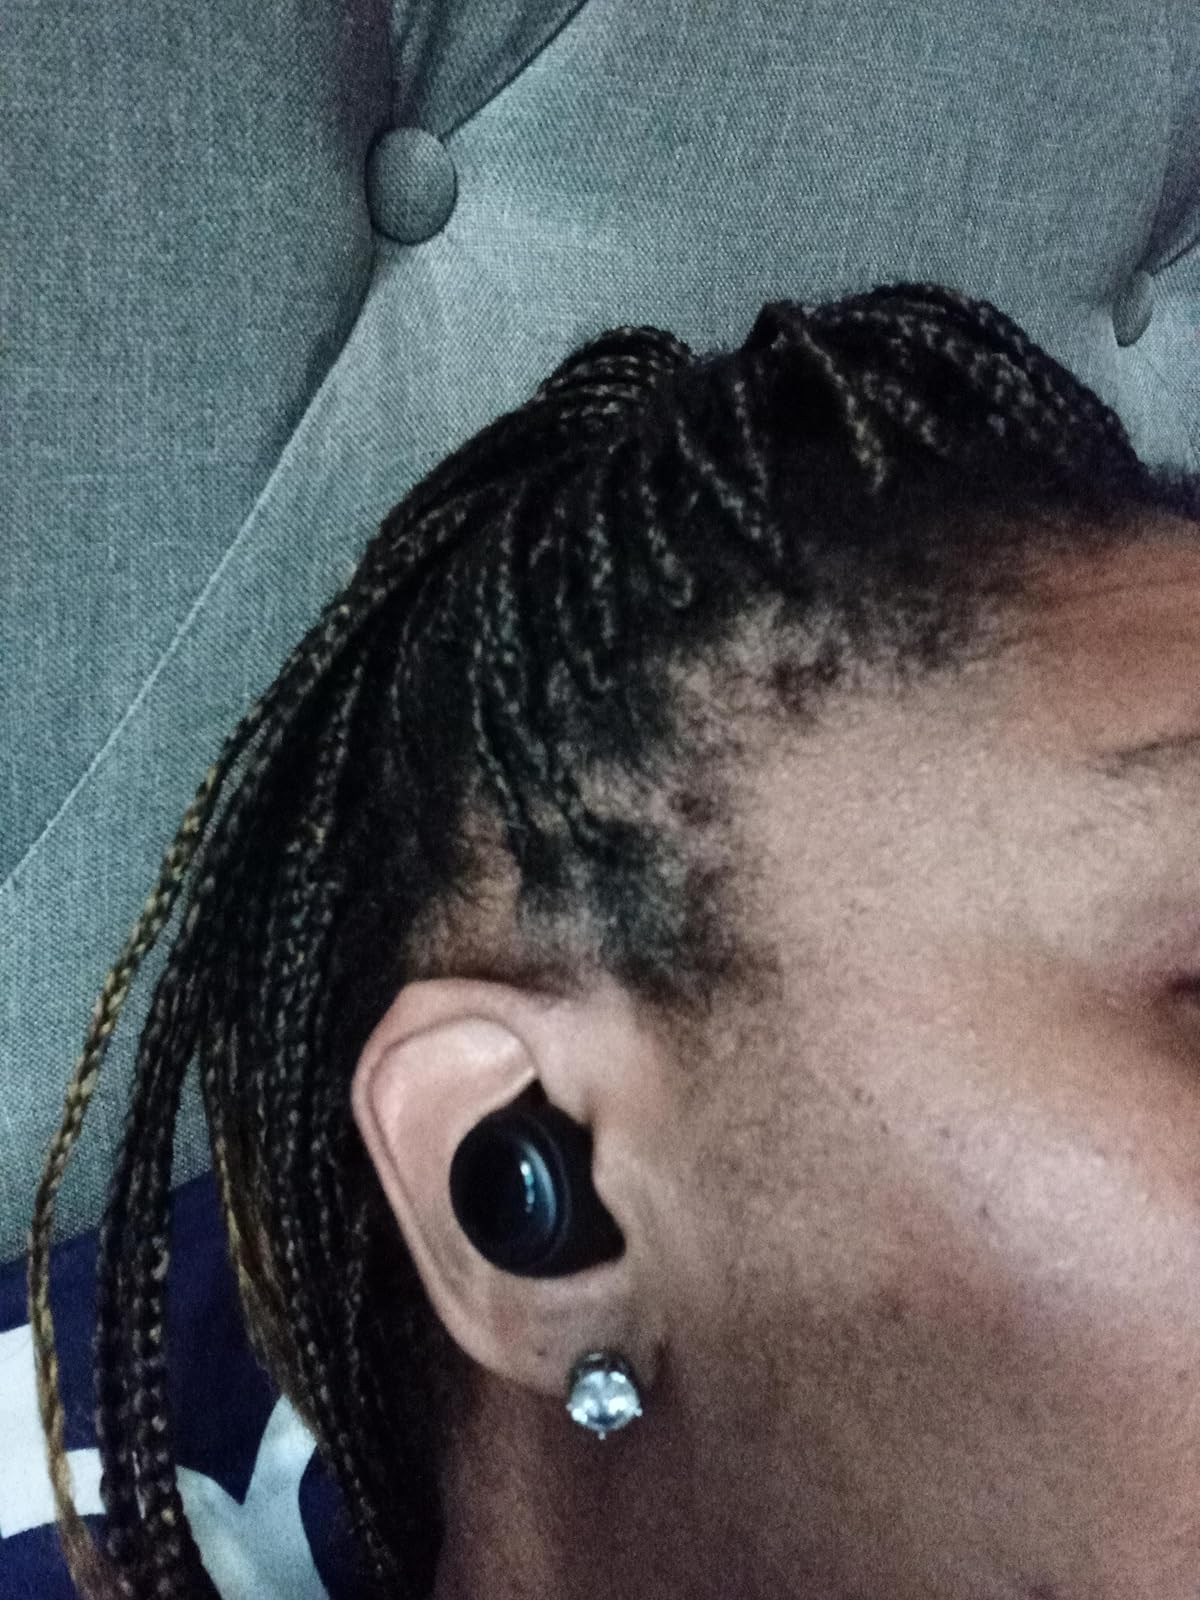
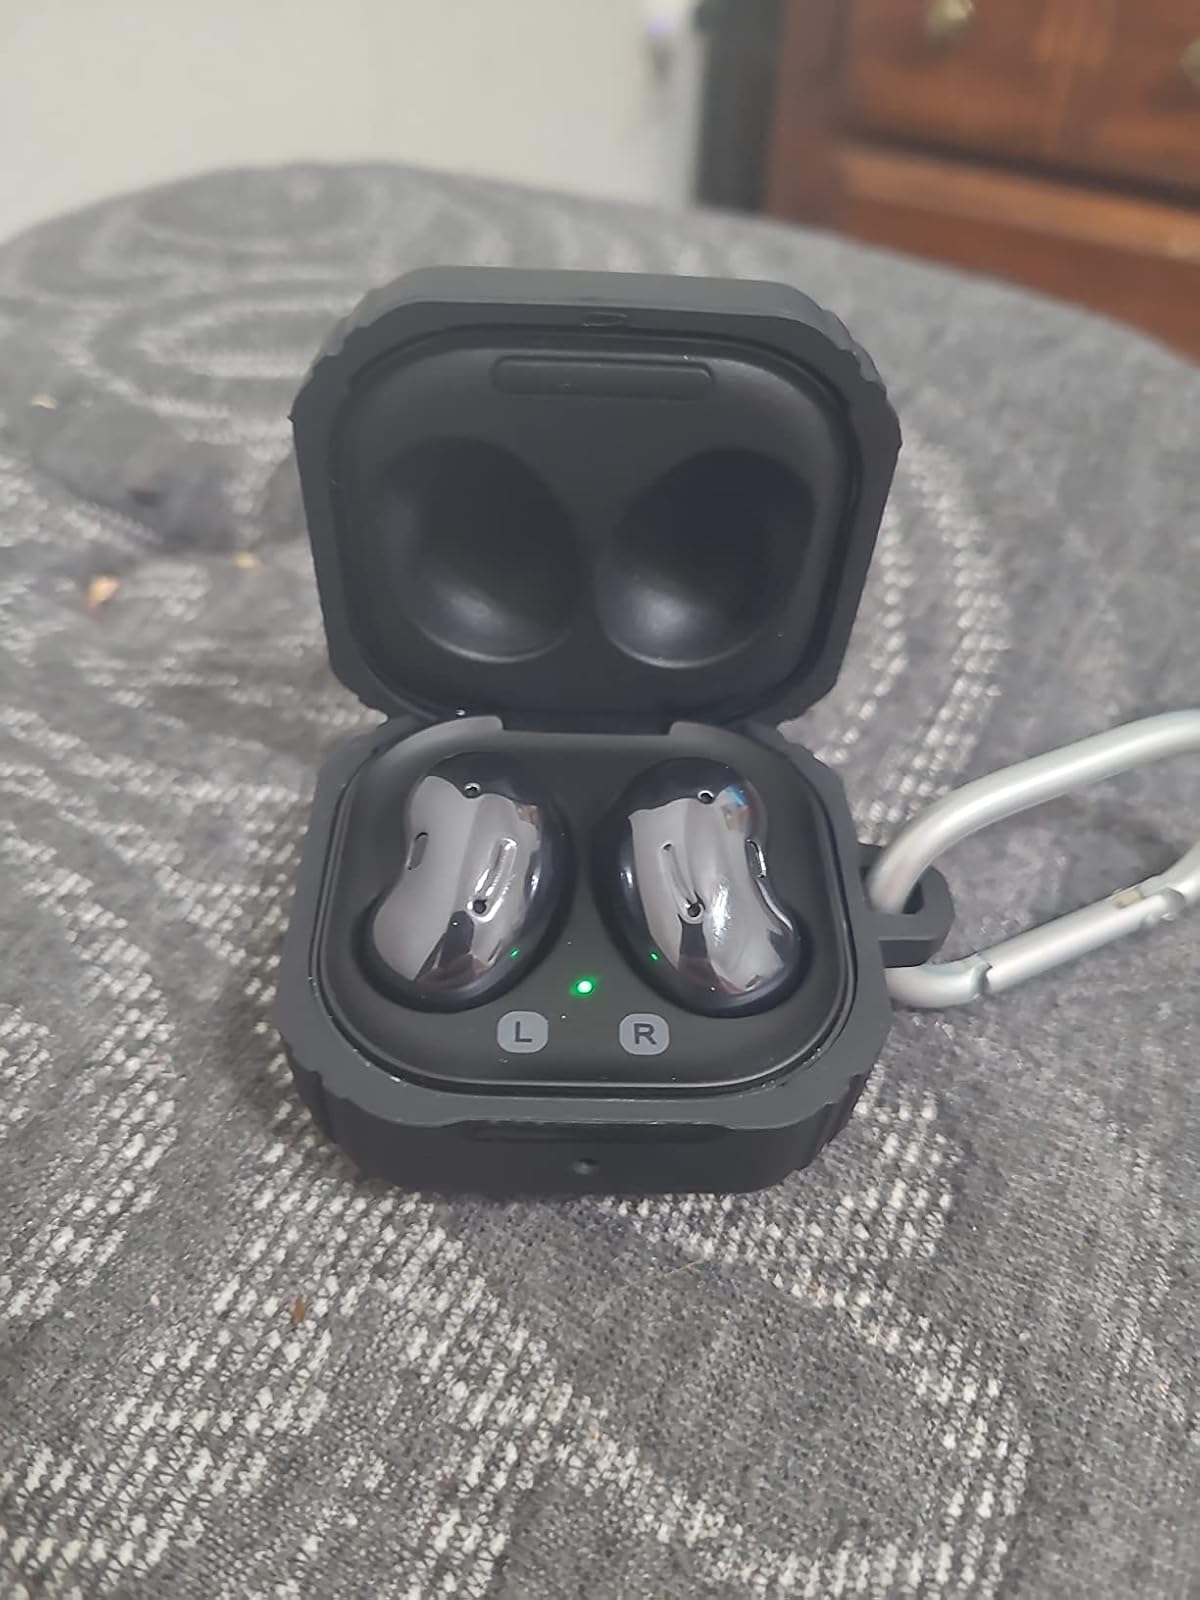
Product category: earbuds
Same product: no